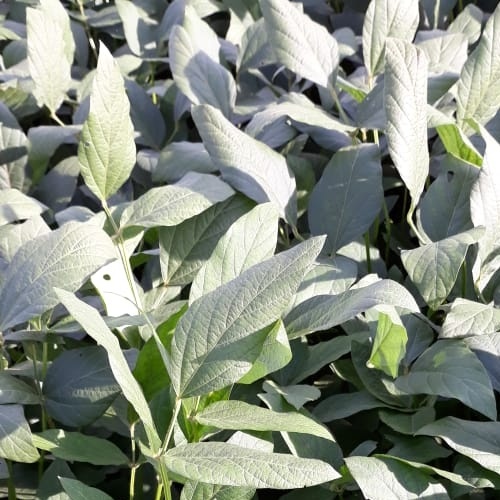
Label: Diabrotica_speciosa